Seedless fruit

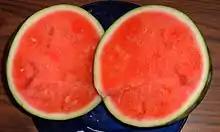
Seedless watermelon

A seedless fruit is a fruit developed to possess no mature seeds. Since eating seedless fruits is generally easier and more convenient, they are considered commercially valuable.